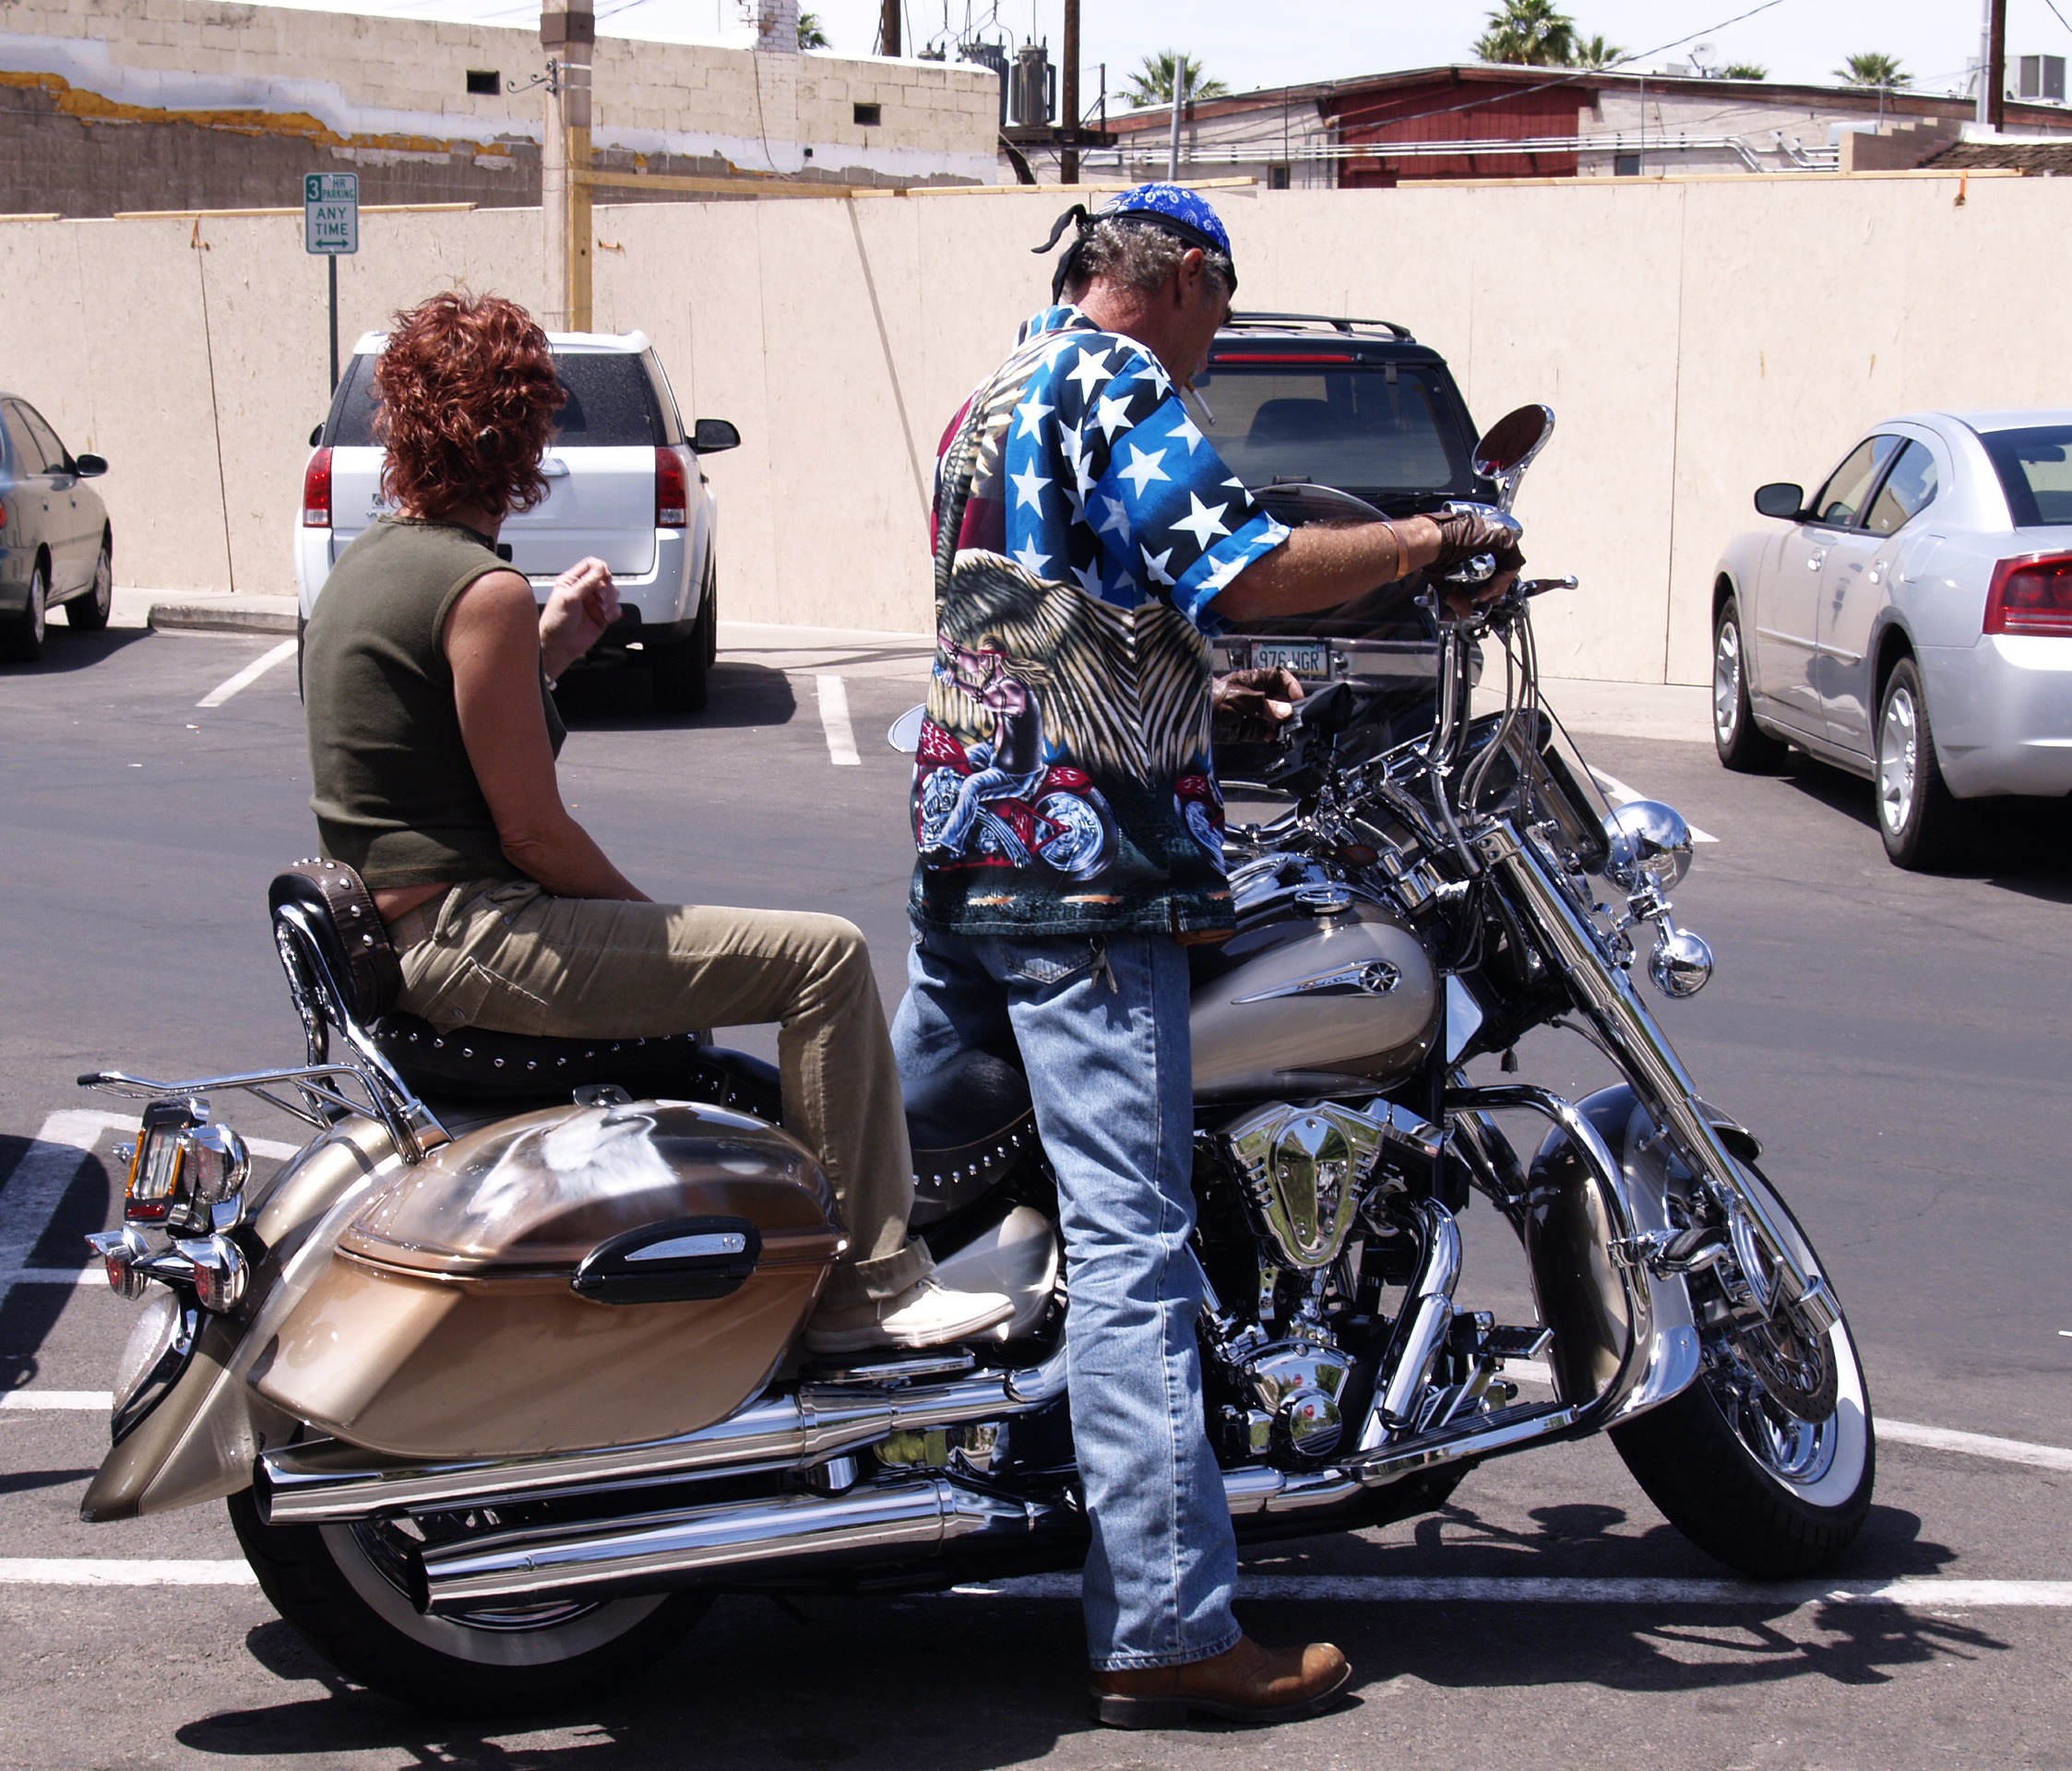
man, outdoor, person, woman, sport, car, bicycle, bike, male, female, transportation, vehicle, motorcycle, human, motorbike, activity, technic, davidson, chopper, touring, harley, cruiser, motorcycling, land vehicle, outdoor activity